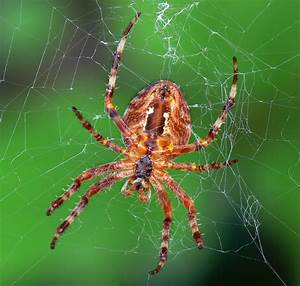
Label: spider